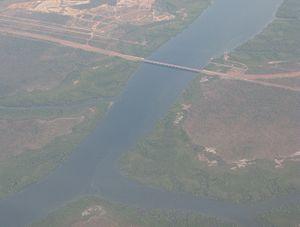
Elizabeth River Bridge est un pont de 510 m de long franchissant Elizabeth River à Palmerston, à 17 km au sud de Darwin.